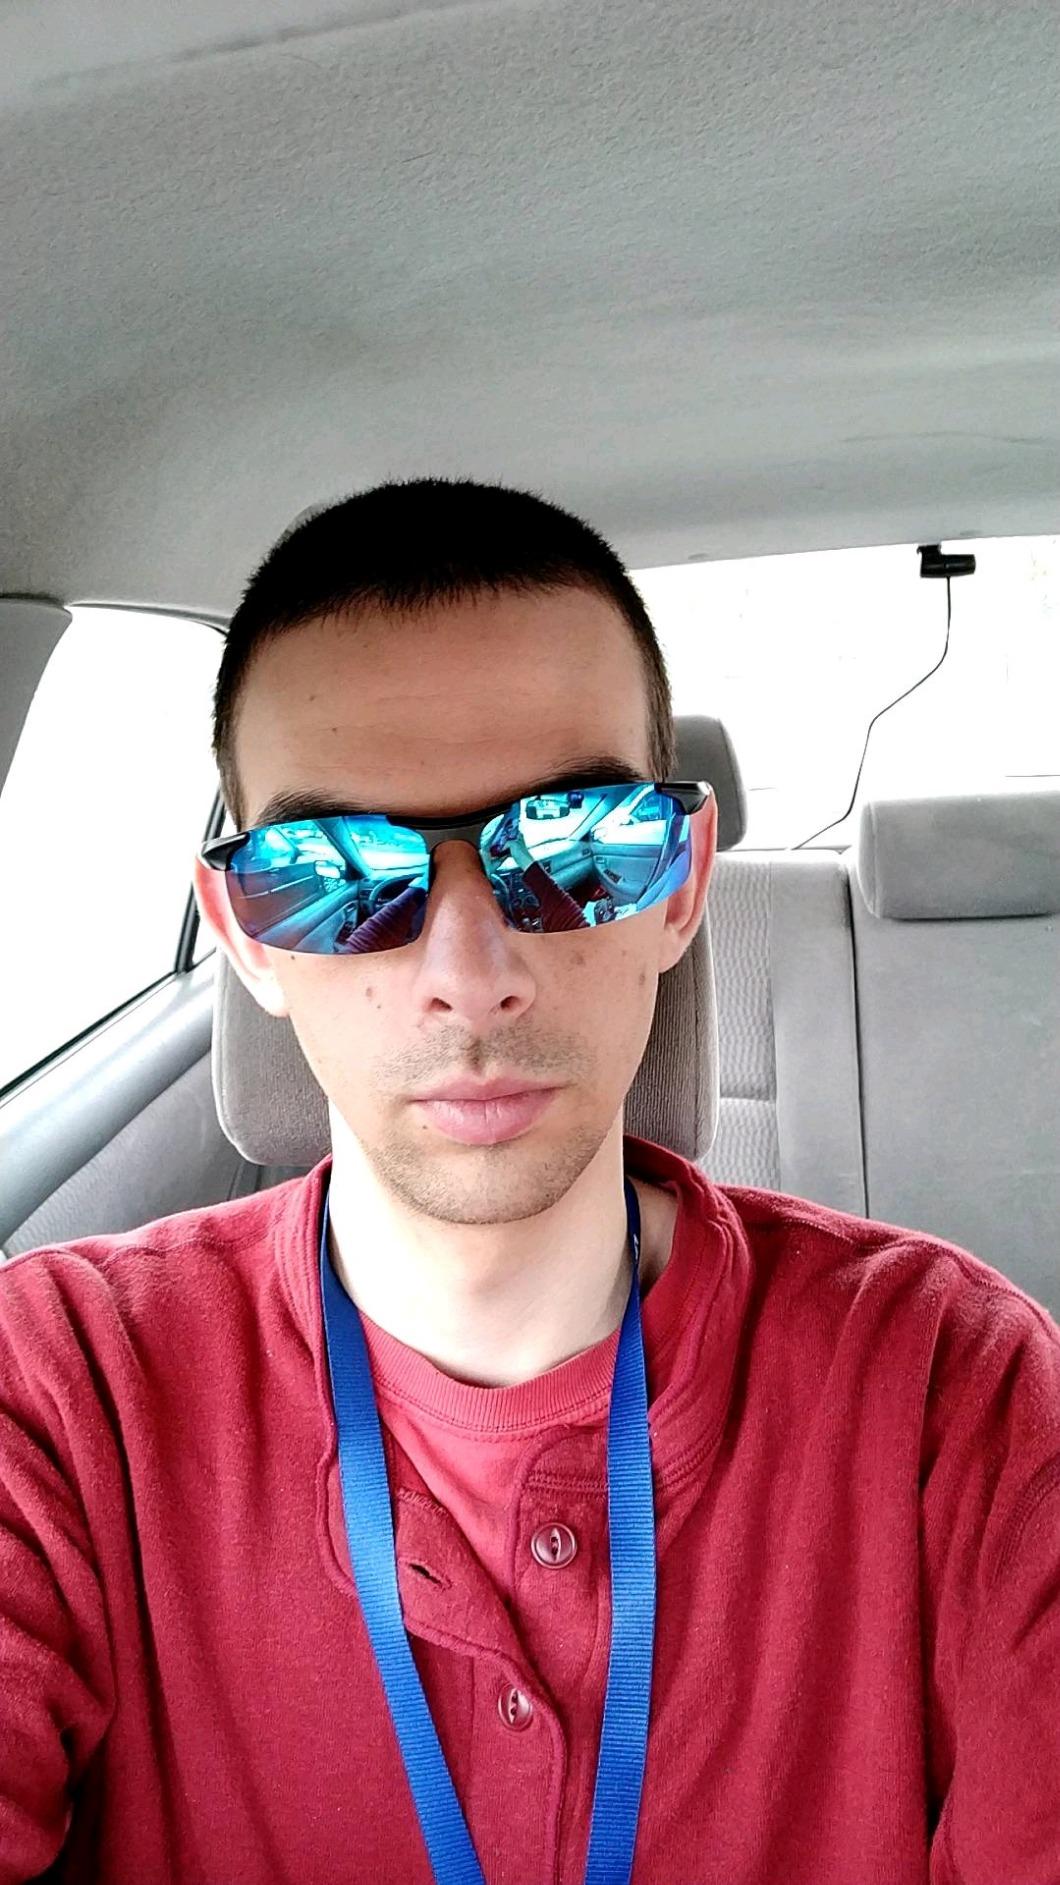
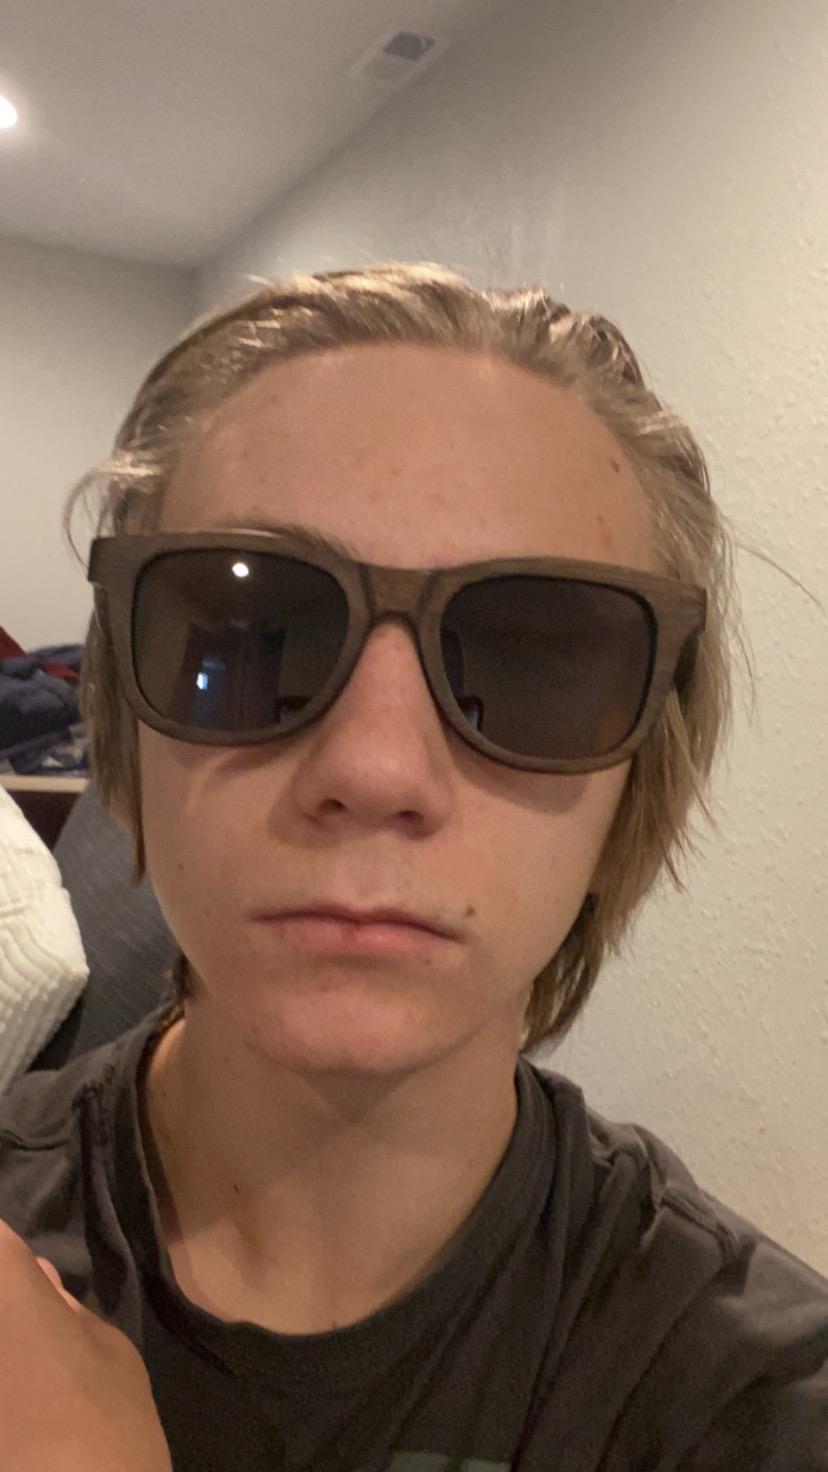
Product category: accessories_sunglasses
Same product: no